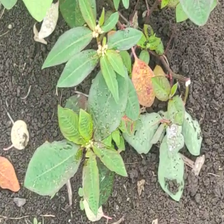
Weed species: Moti_dudhi(Euphorbia_geneculata_L)